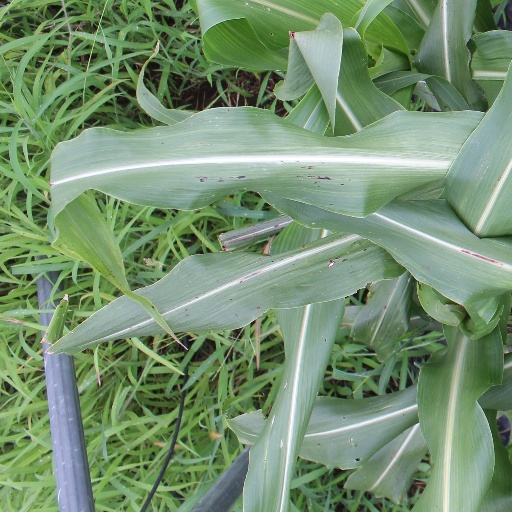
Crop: sorghum